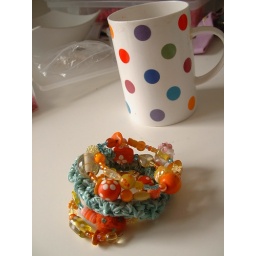
Combination Crochet &amp;amp; bead bracelet, in corporating felted beads, fimo beads, glass beads, kitchen sink etc etc